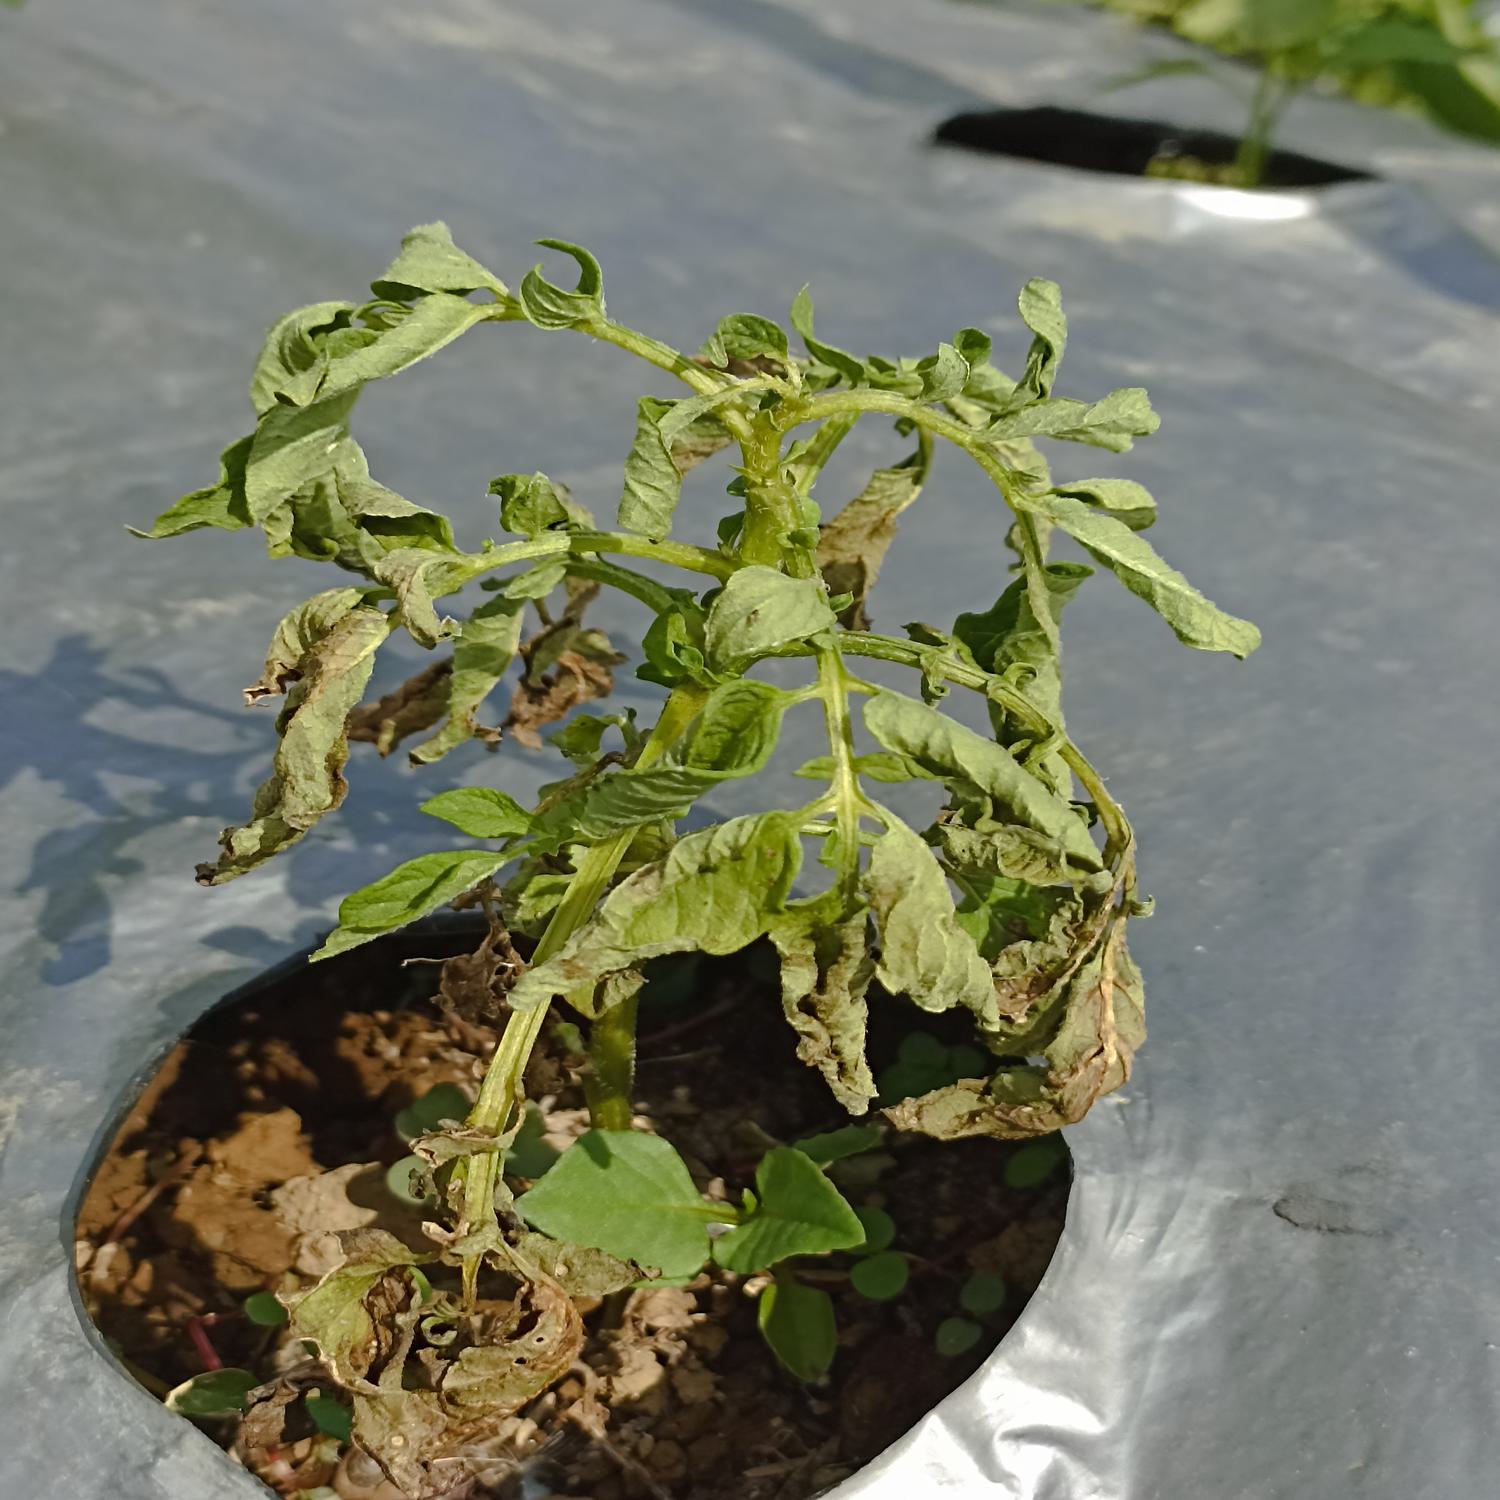
Etiqueta: Pudricion_Parda